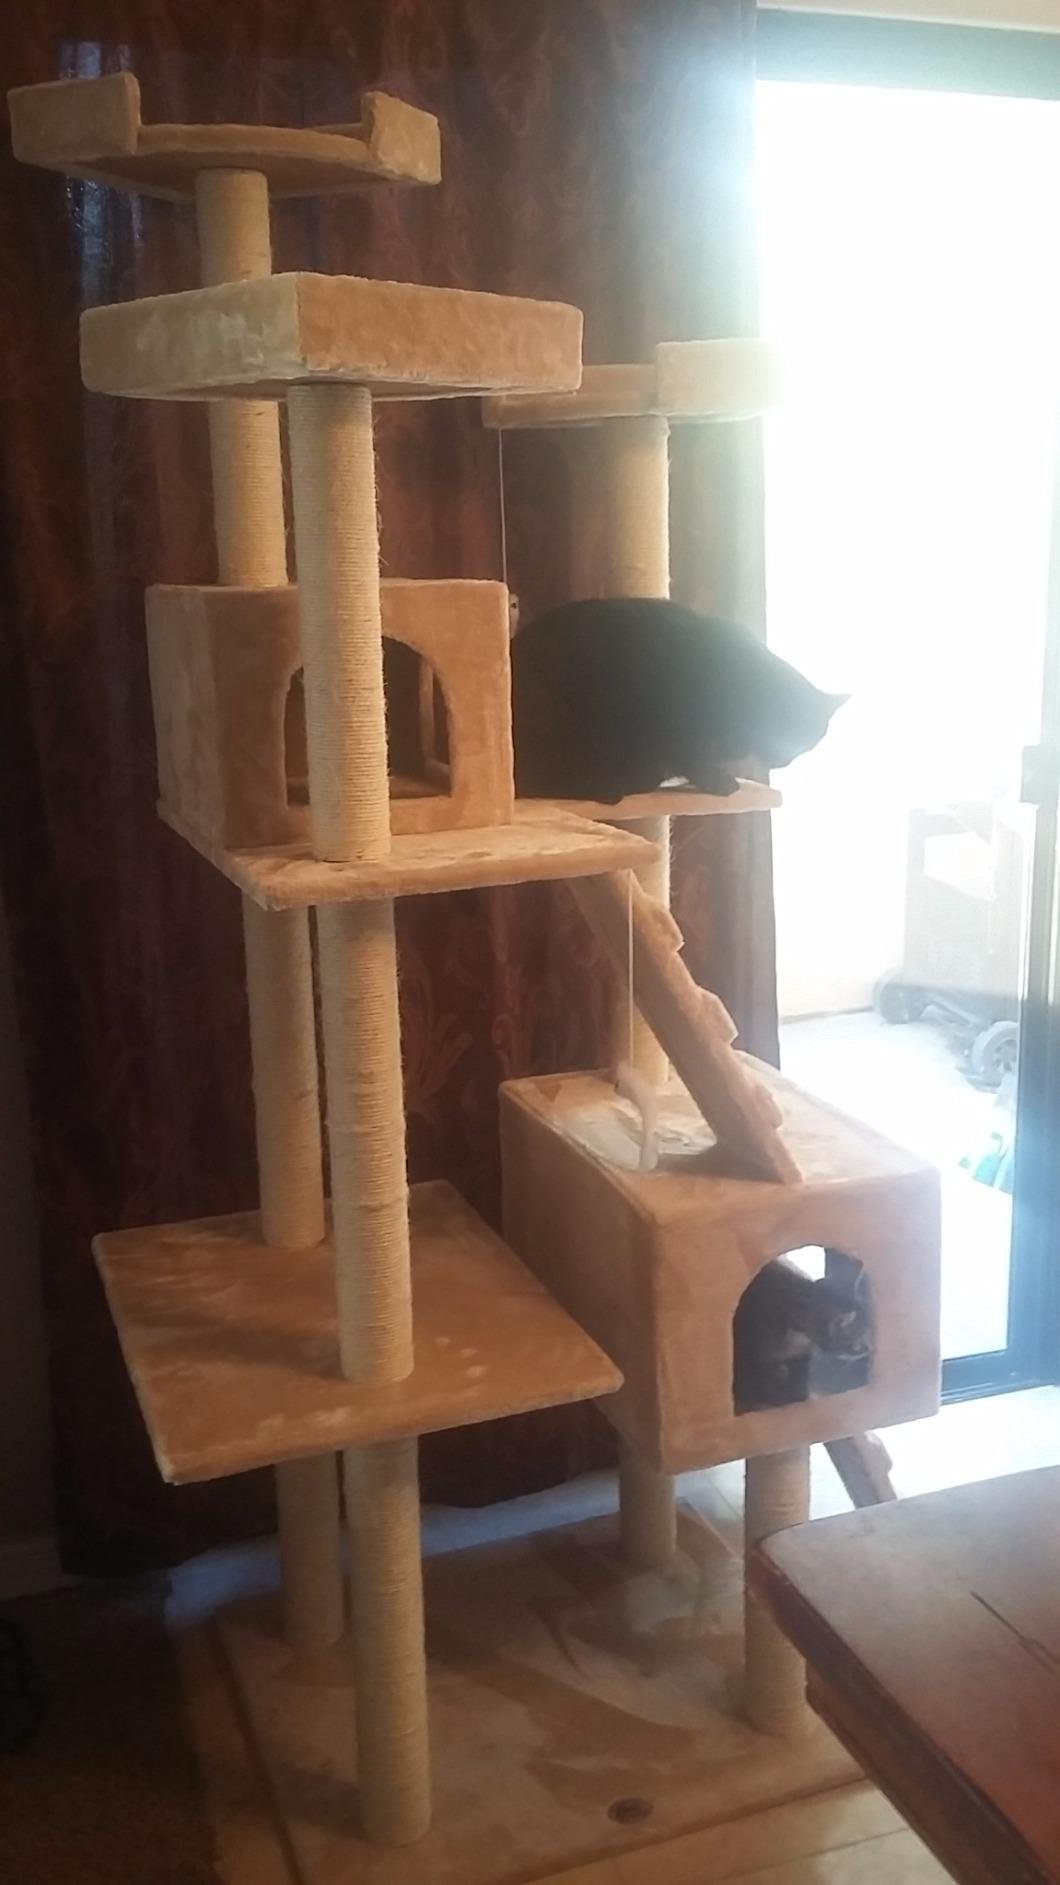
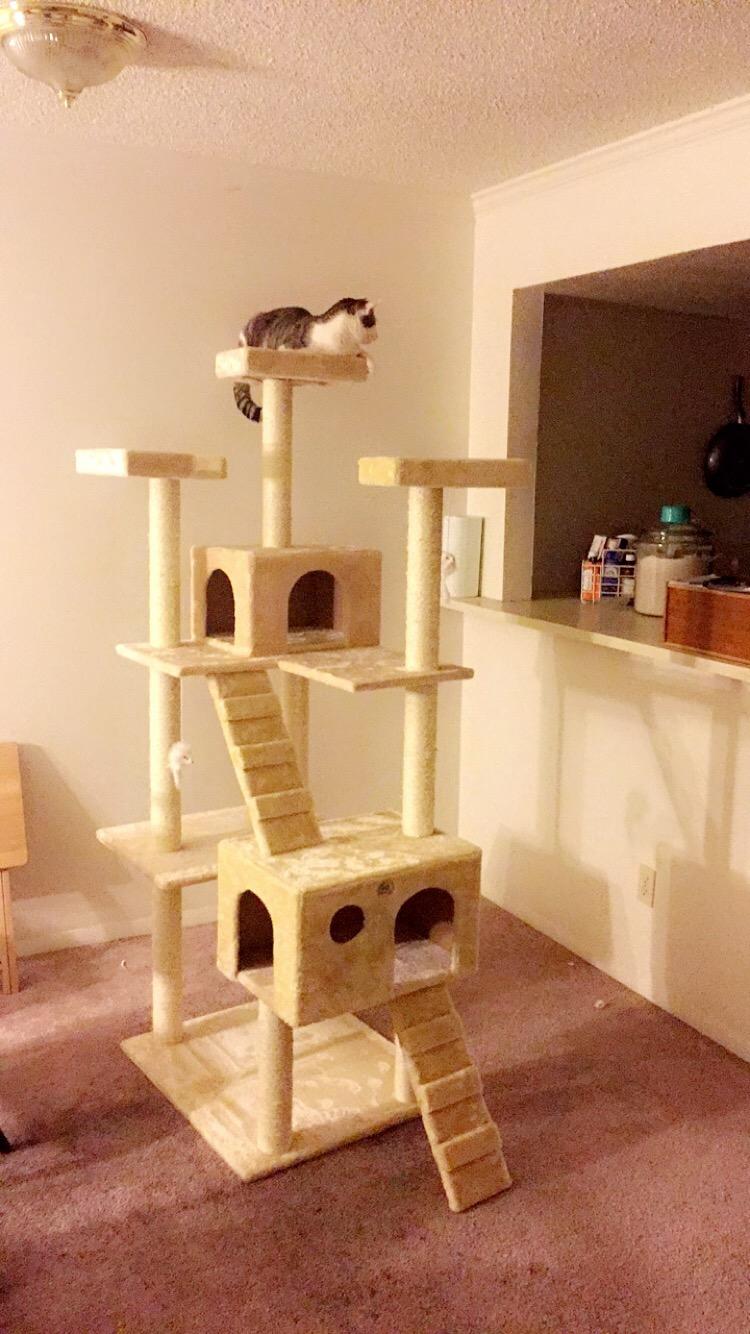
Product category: items_cat tree
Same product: yes